Minuscule 124

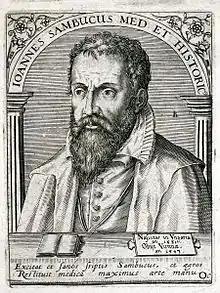
Sambucus brought the manuscript to Vienna

The manuscript was written in southern Calabria. According to biblical scholar Frederick H. A. Scrivener, "the manuscript was written in Calabria, where it belonged to a certain Leo [i.e. Leo "Hamartolos"], and was brought to Vienna probably in 1564". The person responsible for bringing it to Vienna was János Zsámboky (known as "Sambucus"), the imperial librarian, who brought it from Naples. On the reverse side of folio 188, a comment notes it once belonged to Zacharias of Taranto.